Go variants

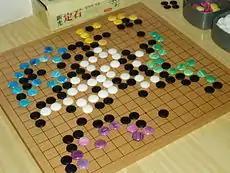
A game of Go with stones of different colors

In Multi-player Go, stones of different colors are used so that three or more players can play together. The rules must be somewhat altered to create balance in power, as those who play first (especially the first four, on a four-cornered board) have significant advantage.